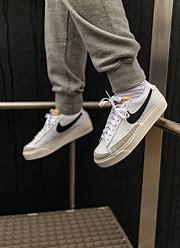
Brand: Nike
Model: Blazer Platform